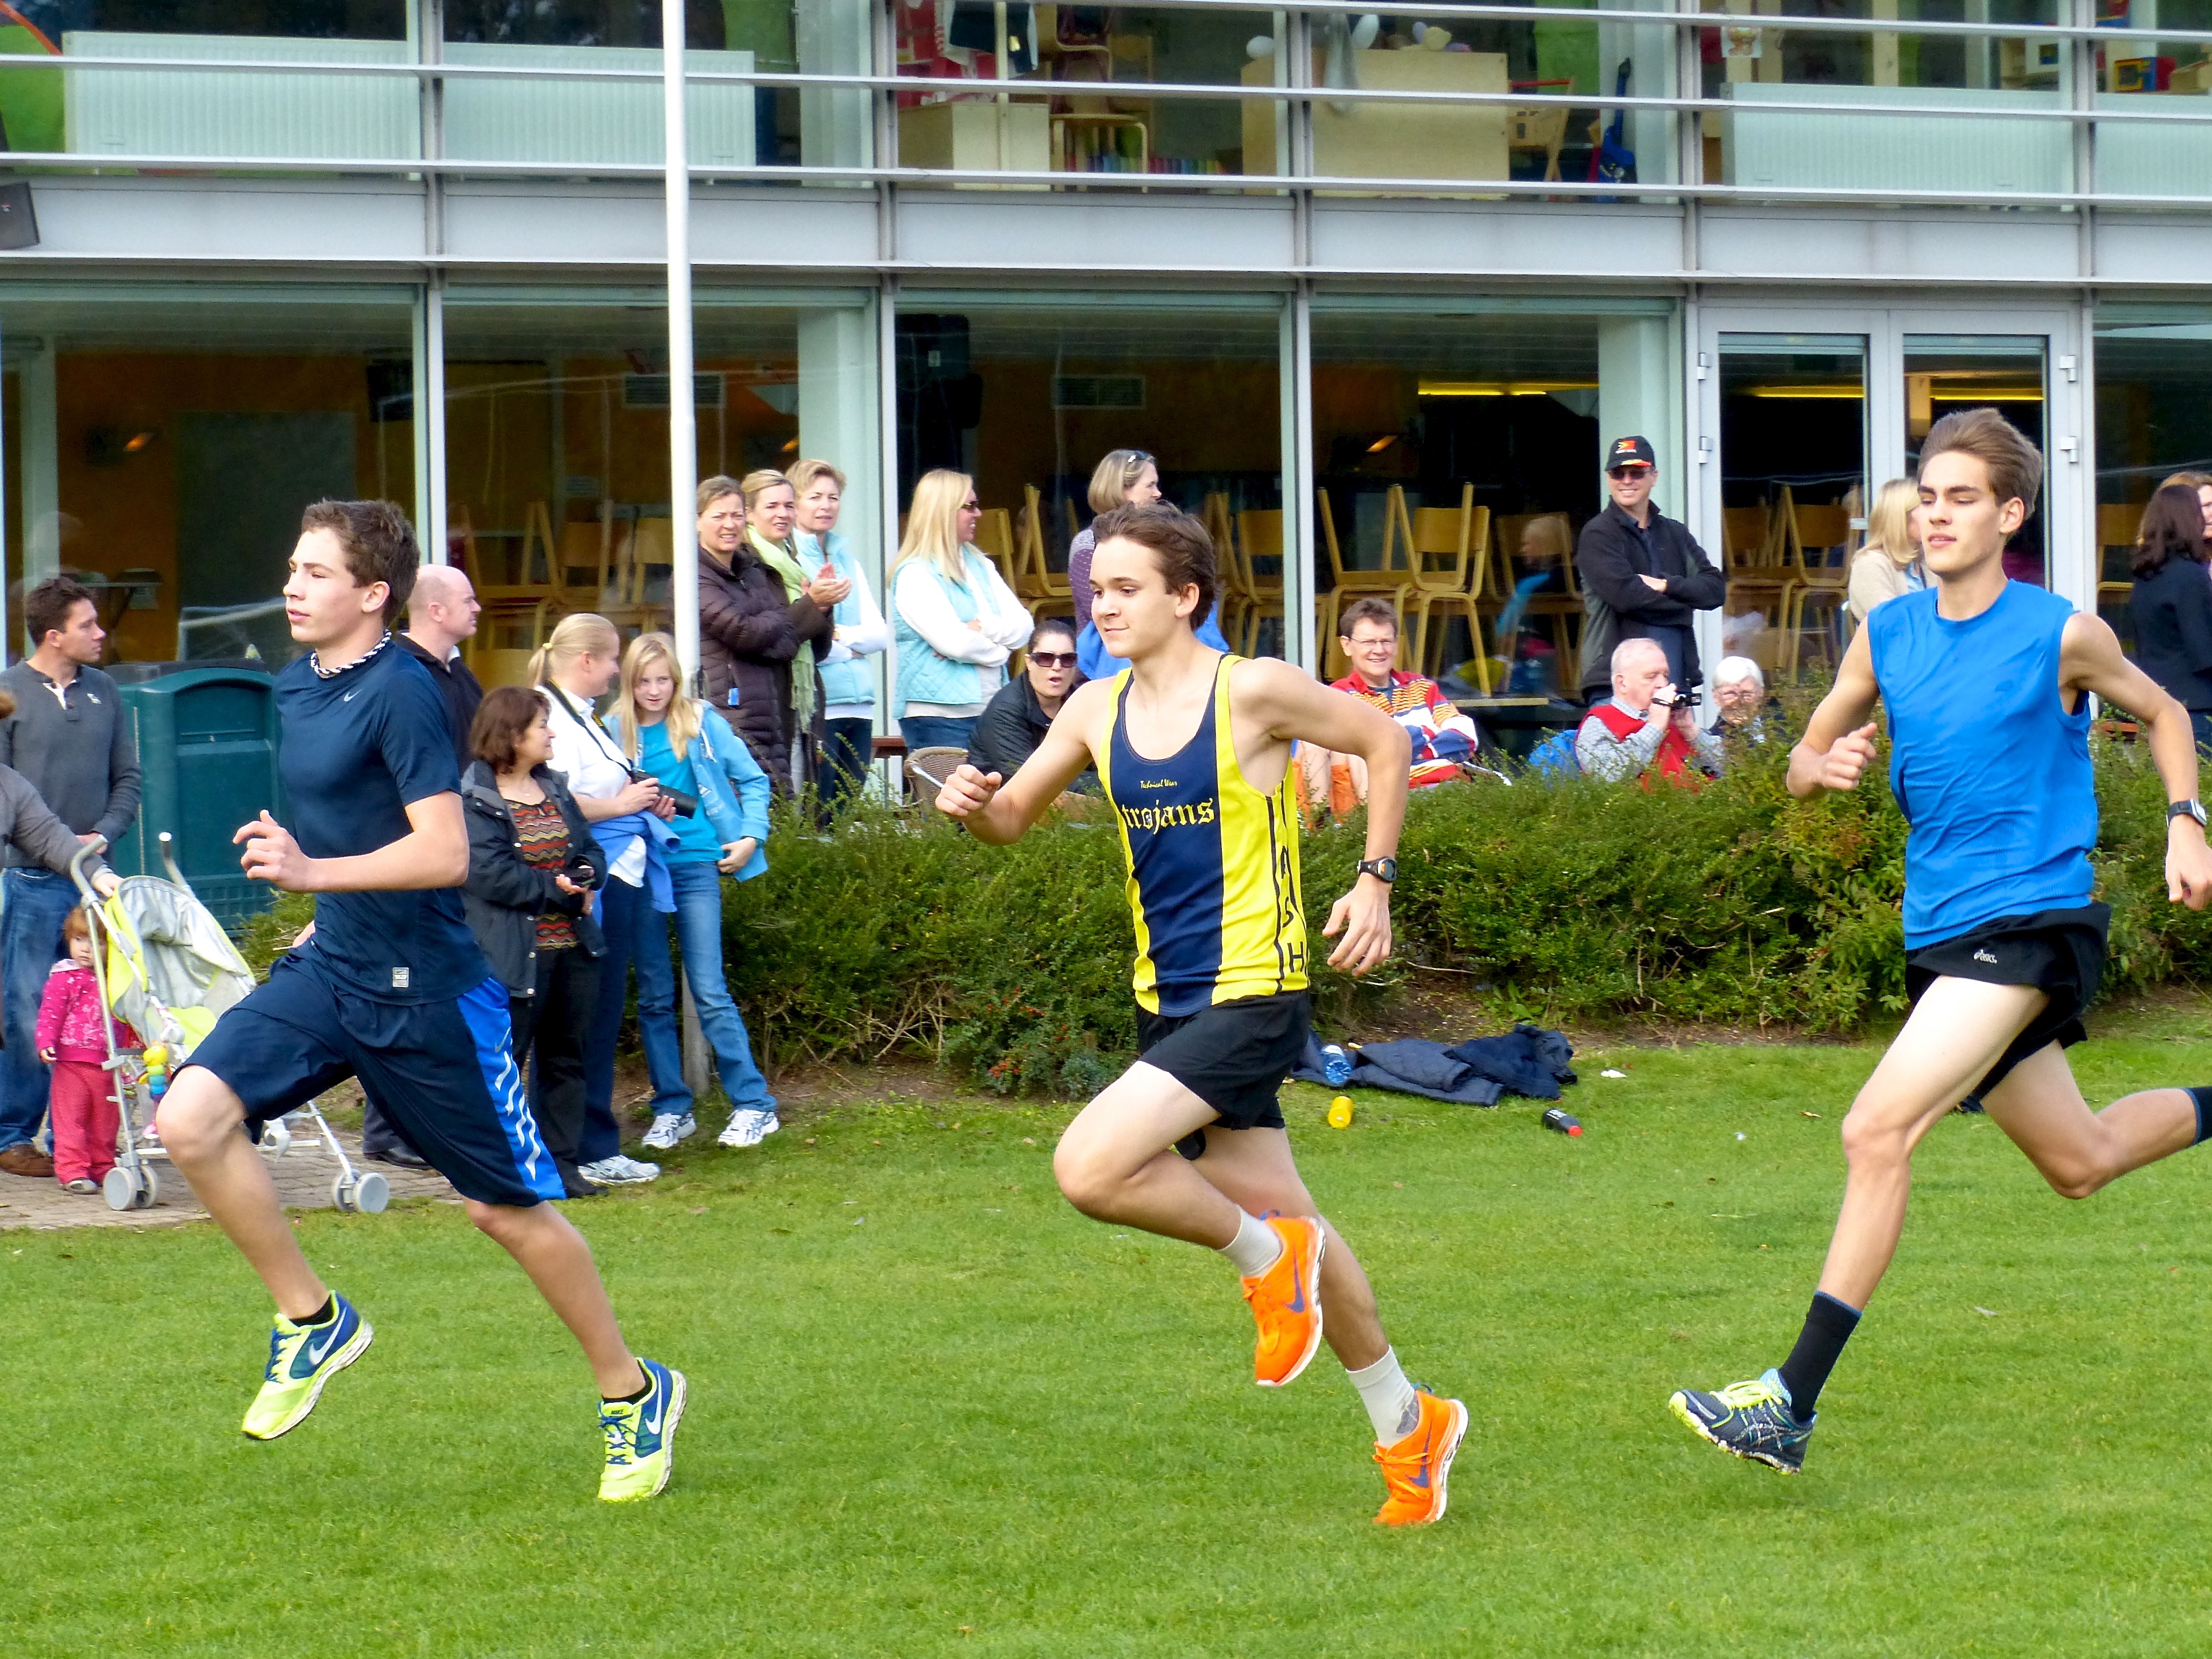
run, country, youth, soccer, runner, cross, ash, hague, 2013, american, team, sports, school, weight training, physical fitness